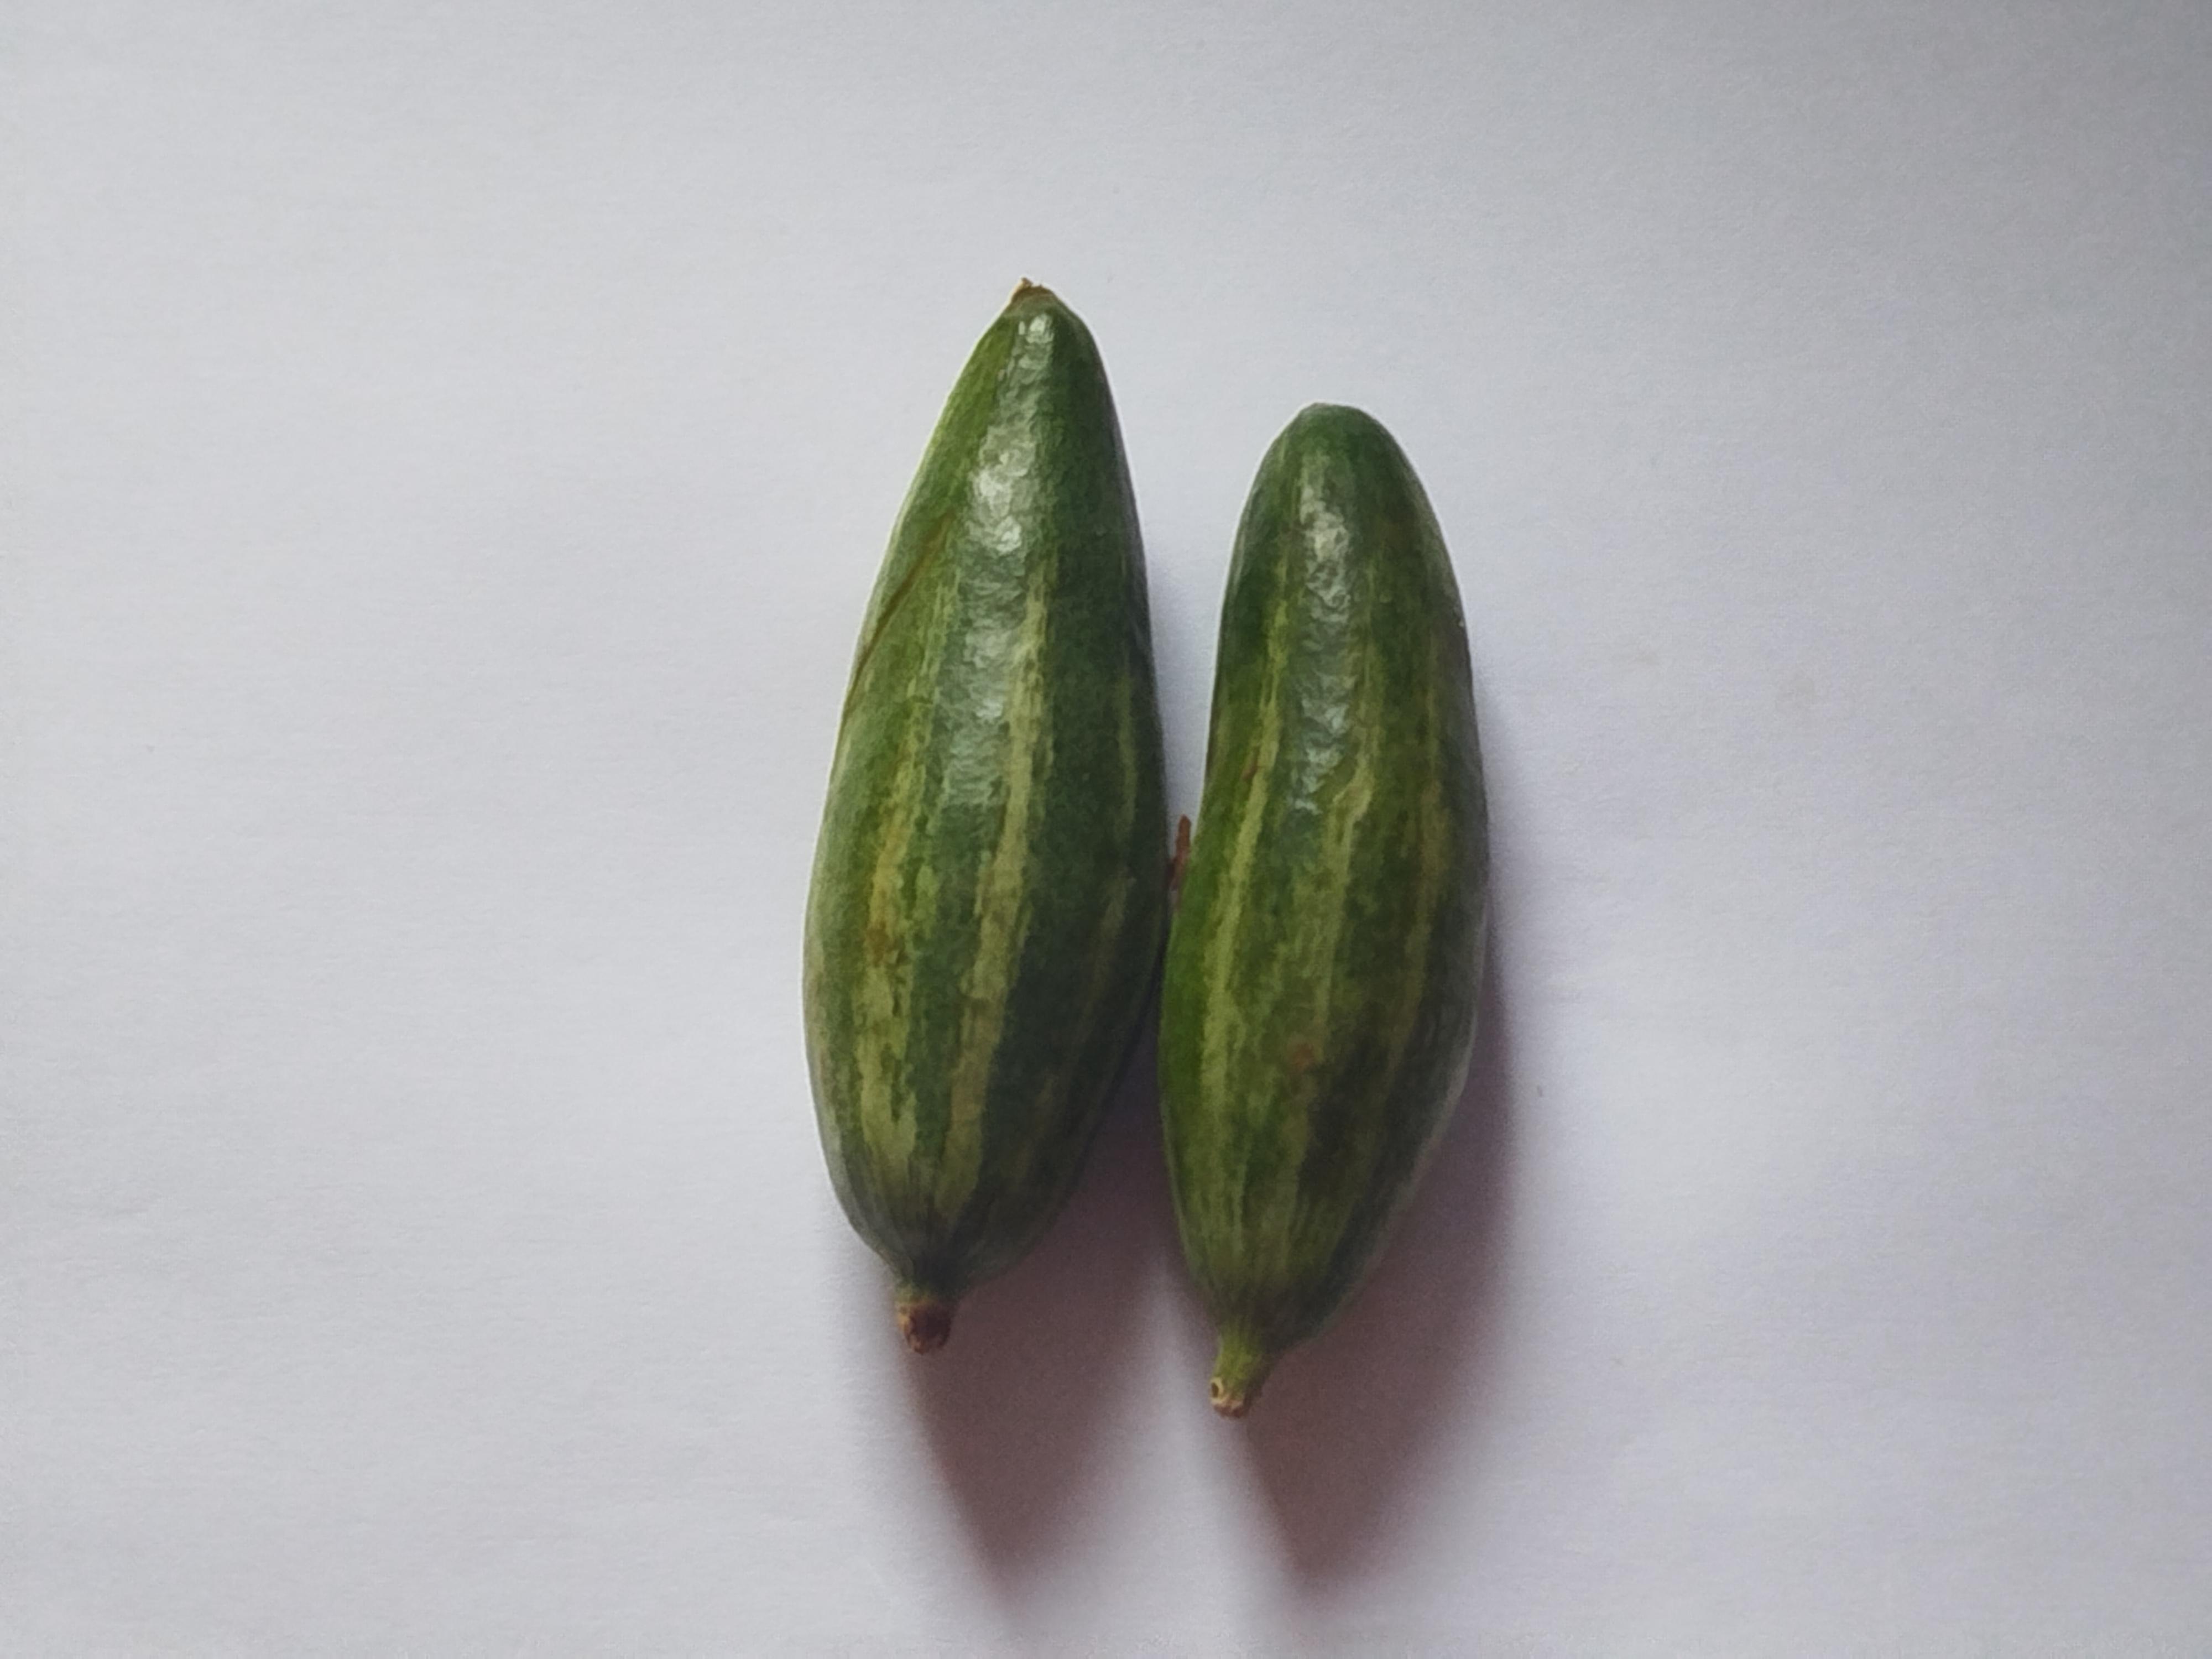
Label: Pointed gourd